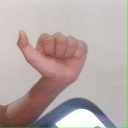
अक्षर: त